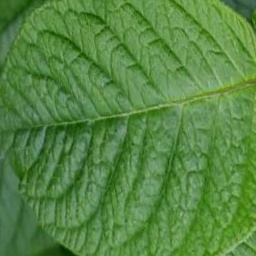
Etiqueta: Sana